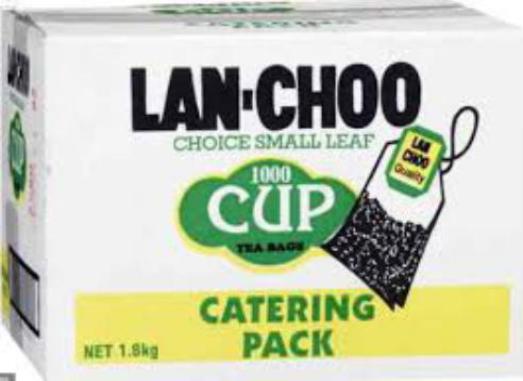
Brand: lan-choo
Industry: Food